Davit Guramishvili

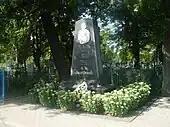
The grave of Davit Guramishvili in Myrhorod, Ukraine

In Moscow, he engaged in Vakhtang's cultural and educational enterprises. Following the king's death in 1737, his nobles, including Guramishvili, pledged their loyalty to the Russian crown and joined the Imperial army, forming a Georgian Hussar Regiment. On this occasion, Guramishvili was bestowed with estates at Myrhorod and Zubovka in Ukraine. As a Russian Hussar officer, he fought in the wars against Ottoman Empire (1735-1739), Sweden (1741-1743) and in the Seven Years' War (1756–1763) during which he was wounded and captured by the Prussian army. It was not until December 1759 that he was released from the Magdeburg prison and allowed to return to Russia. Invalidated, Guramishvili retired from the military service and withdrew into his estate where he lived together with his young wife Princess Tatiana Avalishvili.